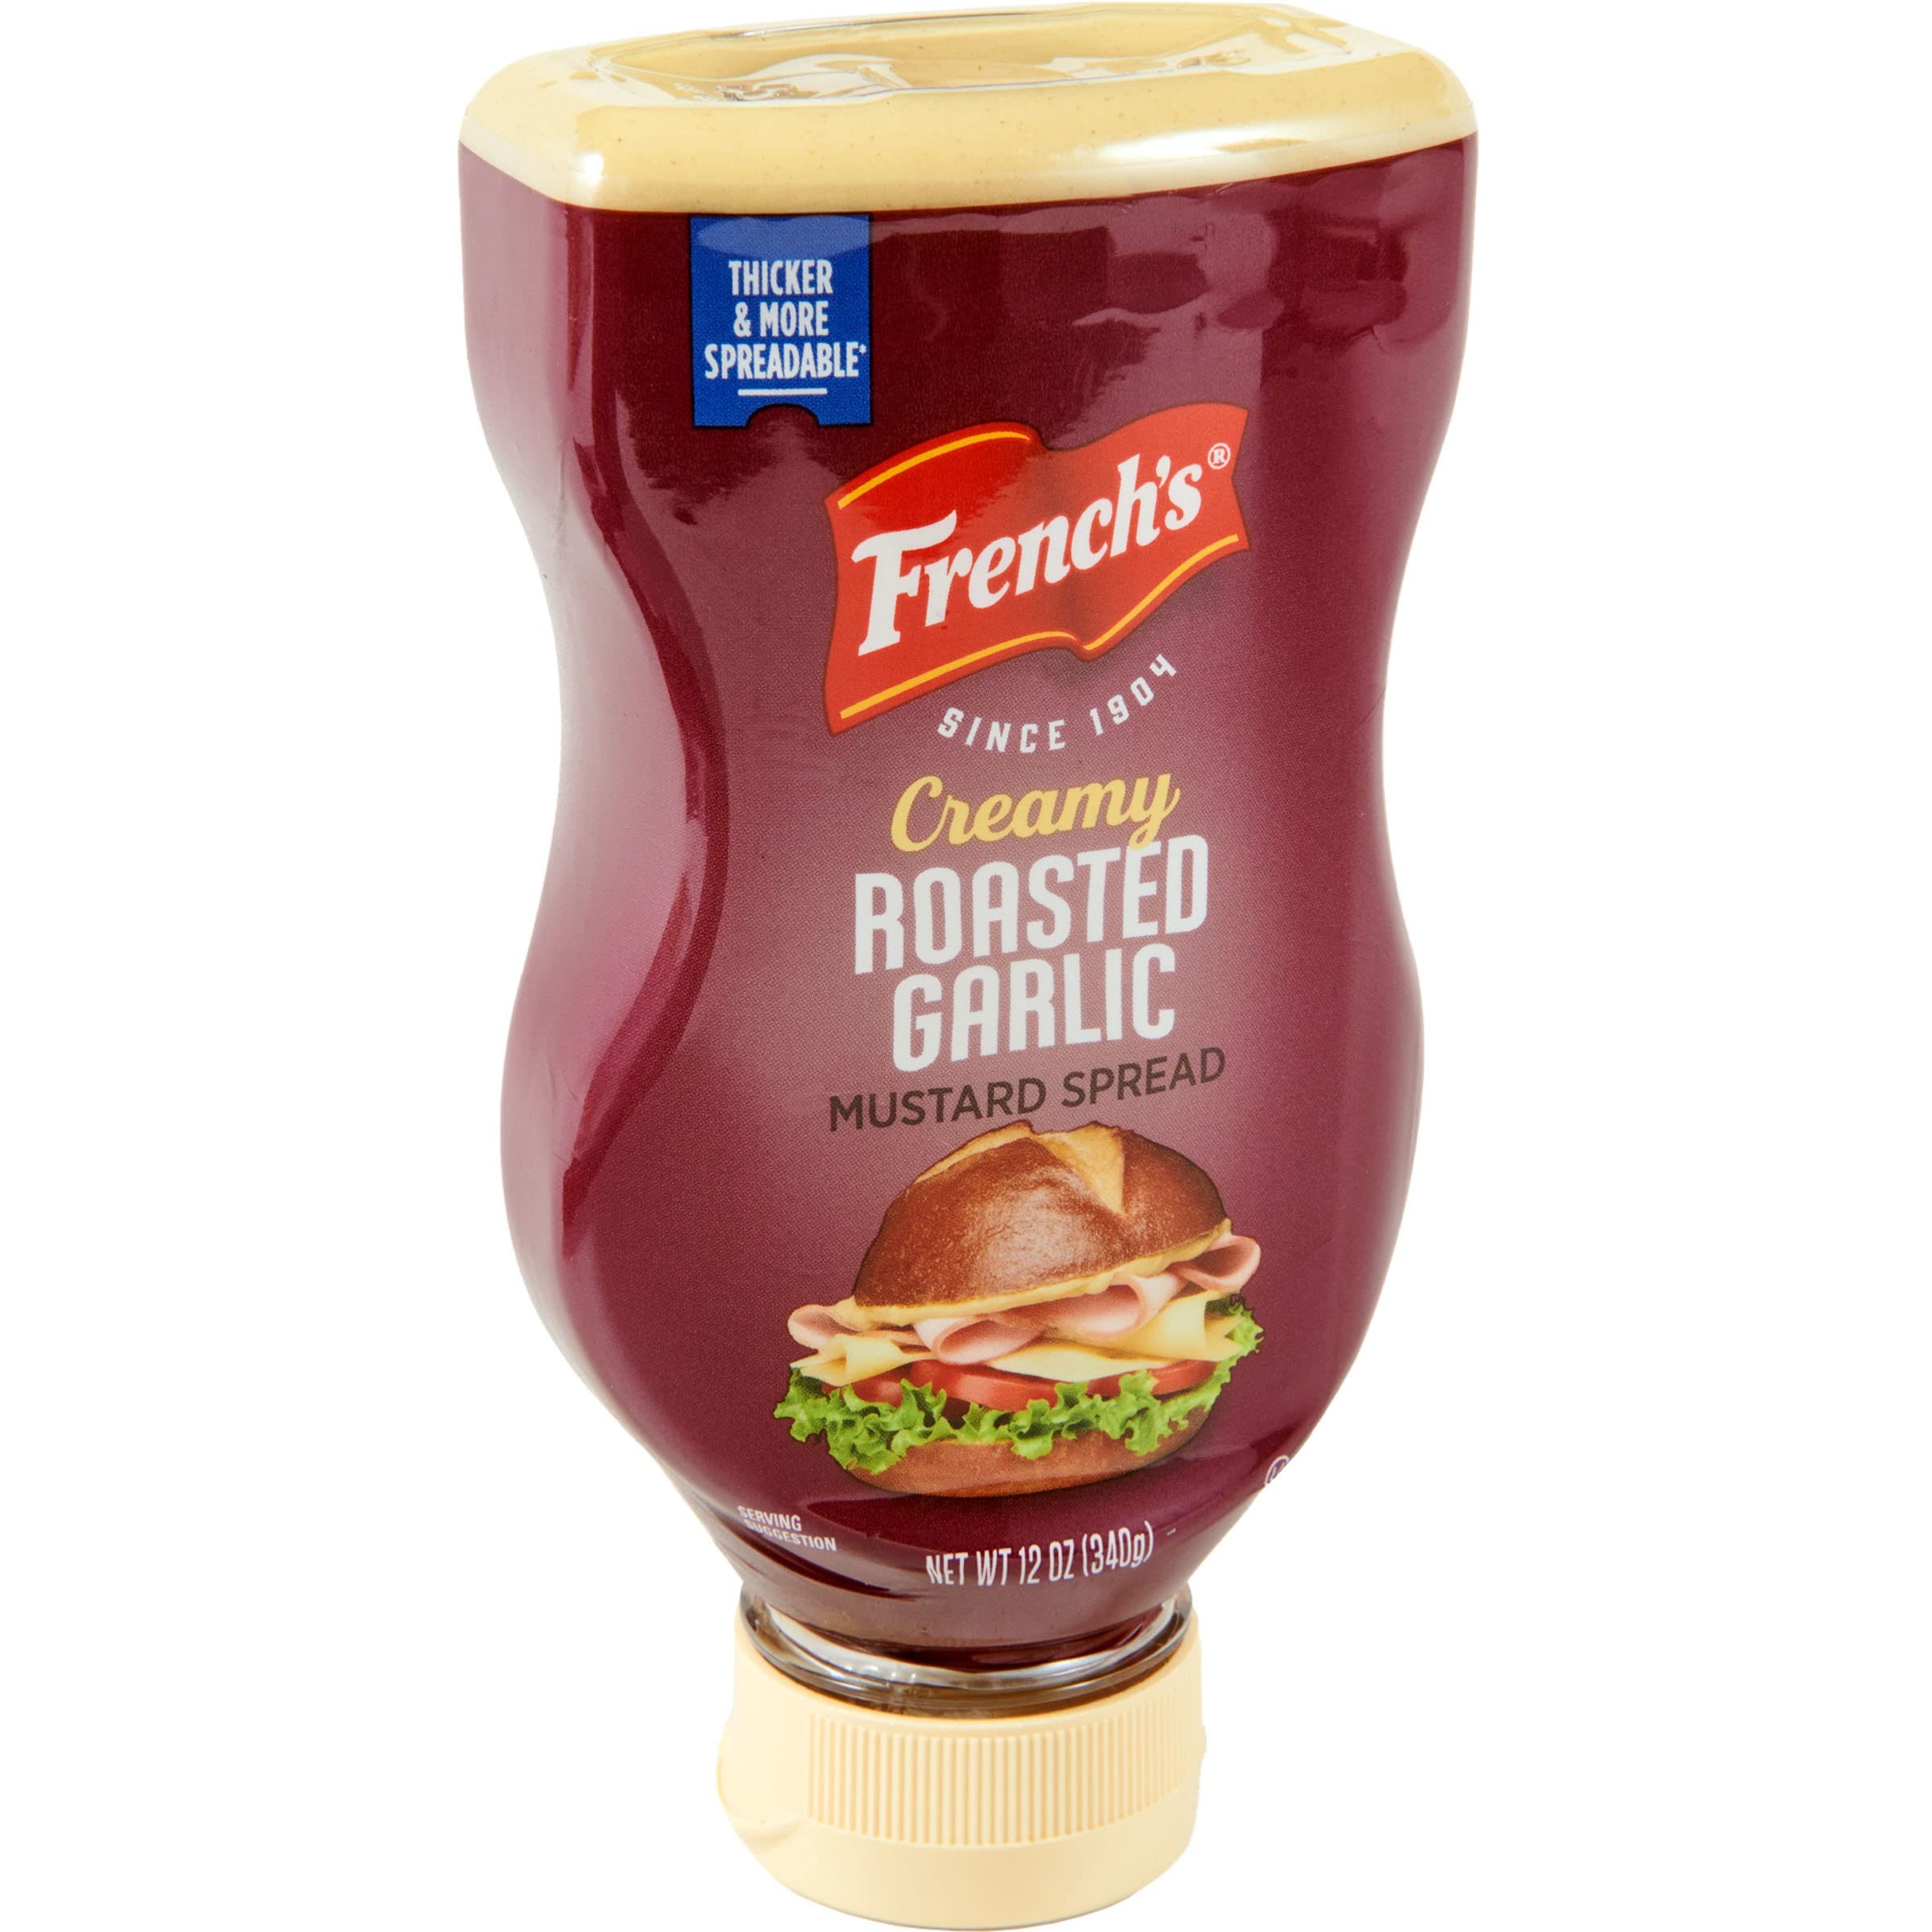
Item Name: French's Creamy Roasted Garlic Mustard Spread, 12 oz (Pack of 8)
Bullet Point 1: French’s mustard spread with a roasted garlic twist that elevates your favorite foods
Bullet Point 2: Thick and creamy consistency for maximum spreadability
Bullet Point 3: Flavor complements any sandwich; great on burgers and hot dogs
Bullet Point 4: Creamier than regular mustard; ideal for dips, deviled eggs and potato salad
Bullet Point 5: Comes in a convenient inverted squeeze bottle that’s easy-to-use and mess-free
Value: 96.0
Unit: Fl Oz

Price: 12.92